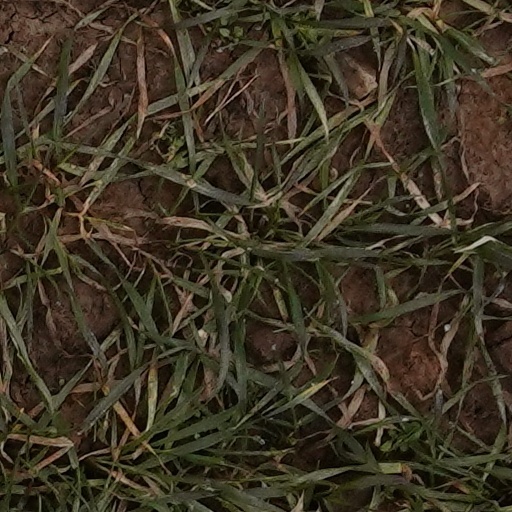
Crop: wheat